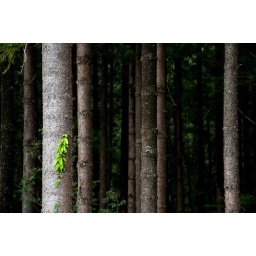
Border of a clear cut forest in South East Queensland.